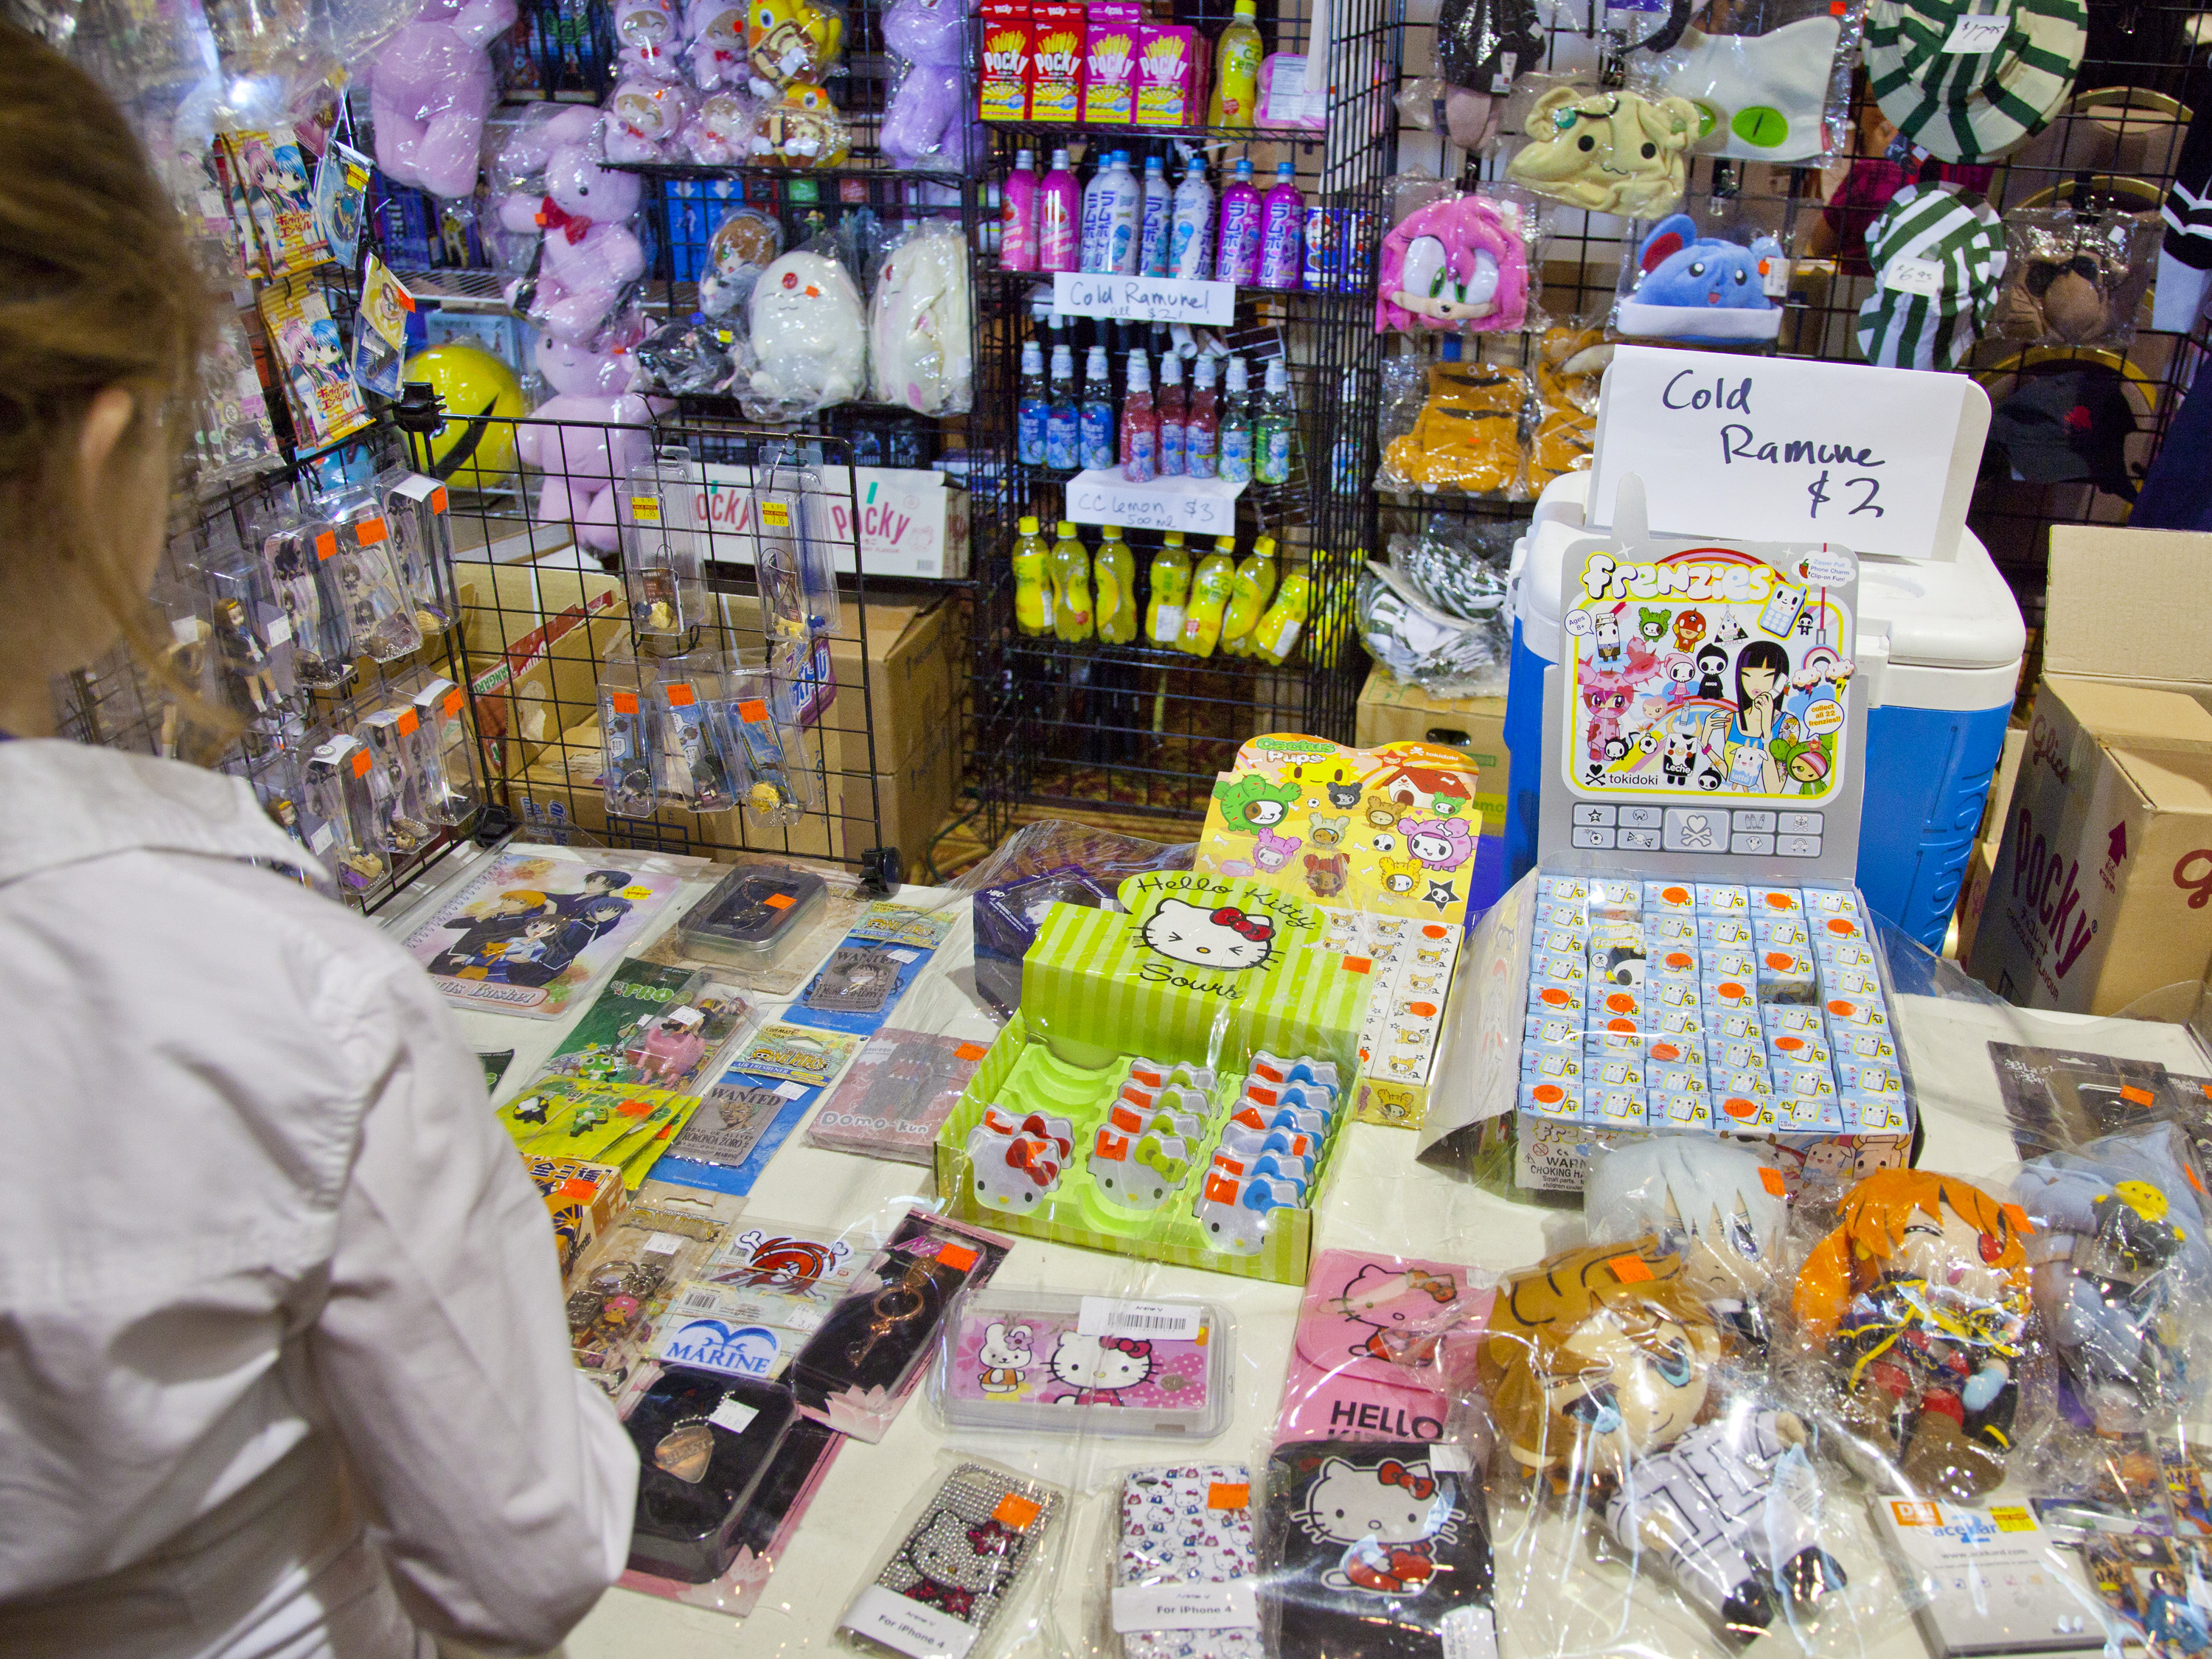
city, vendor, bazaar, market, marketplace, california, public space, cosplay, grocery store, retail, sacramento, sacanime, convenience store